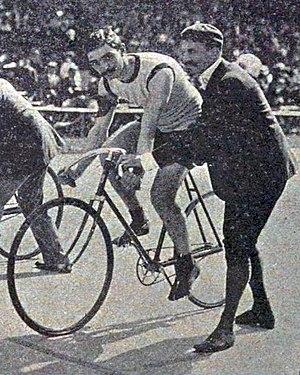
Fernand Sanz, deuxième du Grand Prix de Paris amateurs en 1902 (et vice-champion olympique de sprint en 1900).)
Fernando Sanz y Martínez de Arizala appelé Fernand Sanz, né le 28 février 1881 à Madrid et mort le 8 janvier 1925 à Pau, est le fils illégitime du roi Alphonse XII d'Espagne avec l’actrice Elena Sanz. Naturalisé français, il a remporté comme coureur cycliste la médaille d'argent de la vitesse individuelle lors des Jeux olympiques de 1900 à Paris, derrière son compatriote Georges Taillandier.